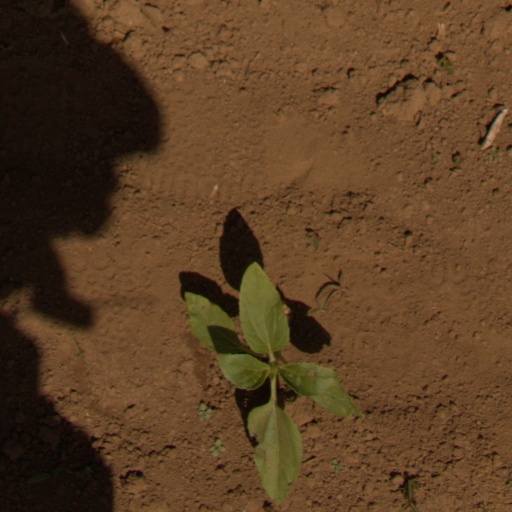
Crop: Jerusalem artichoke